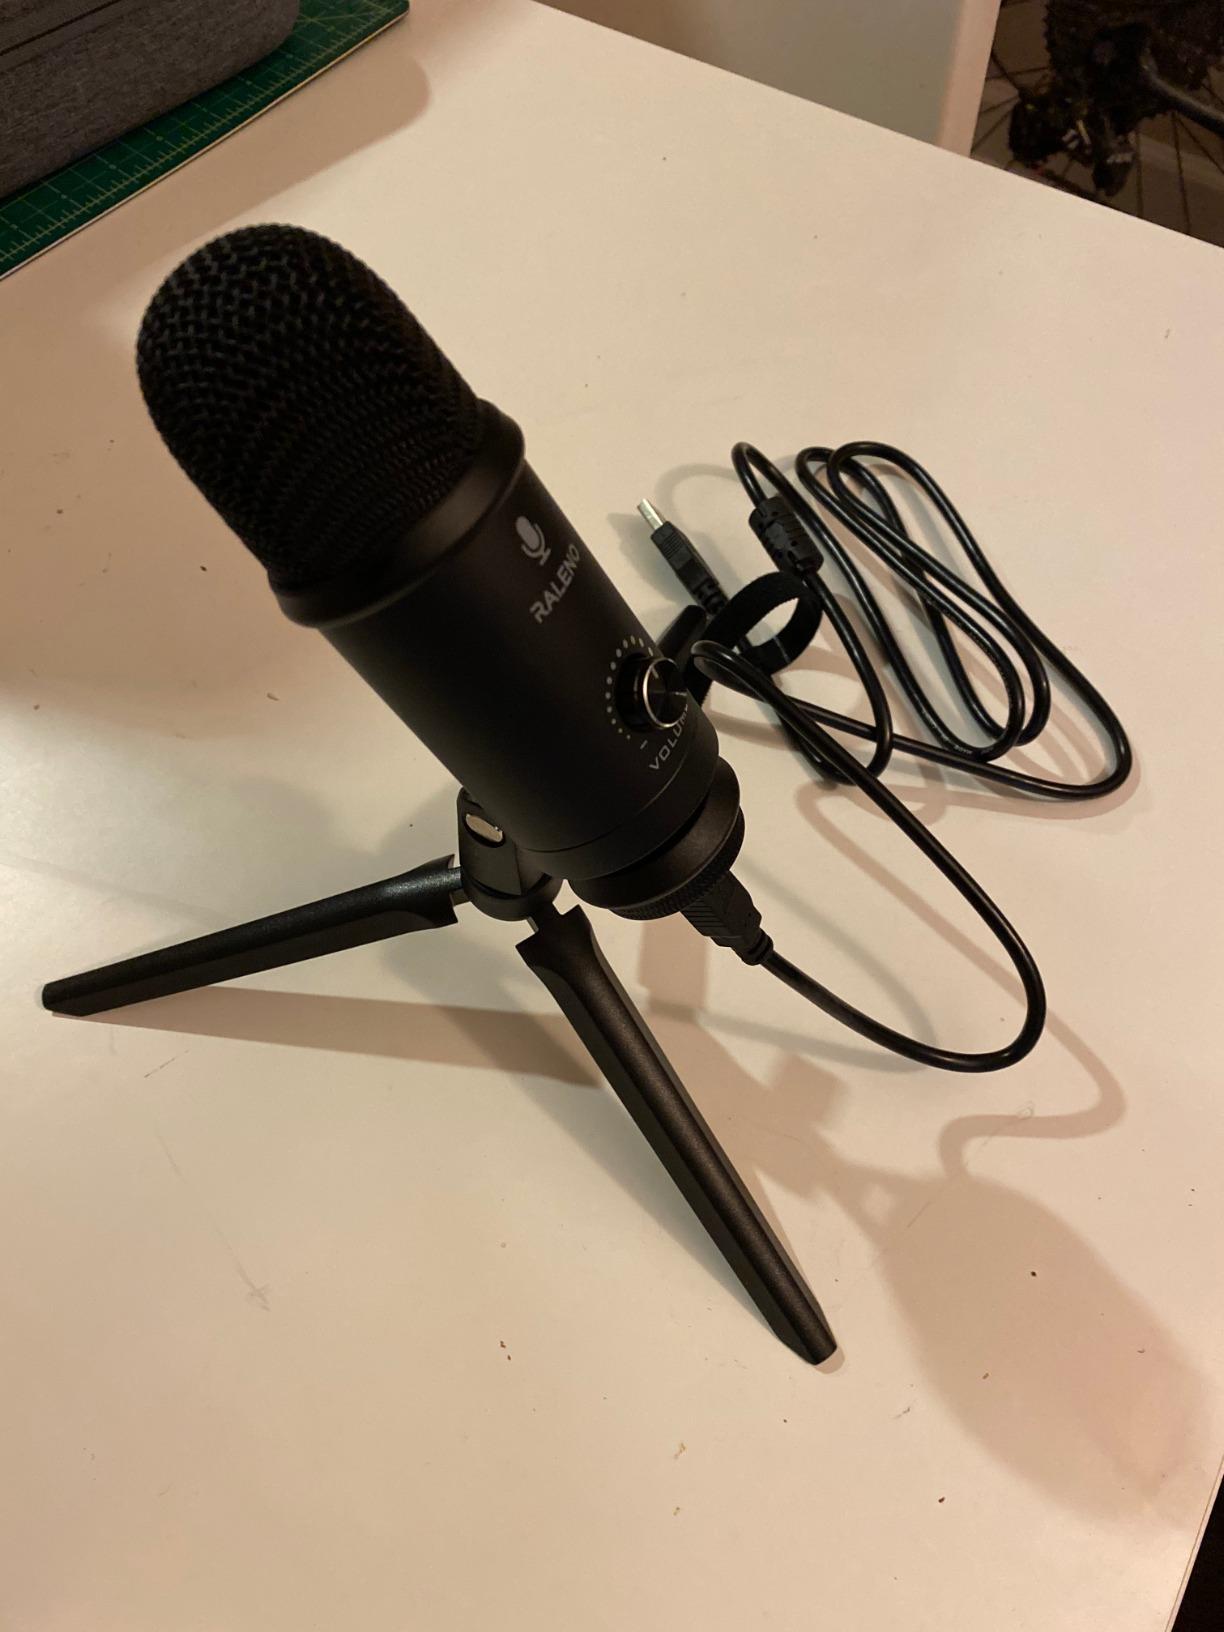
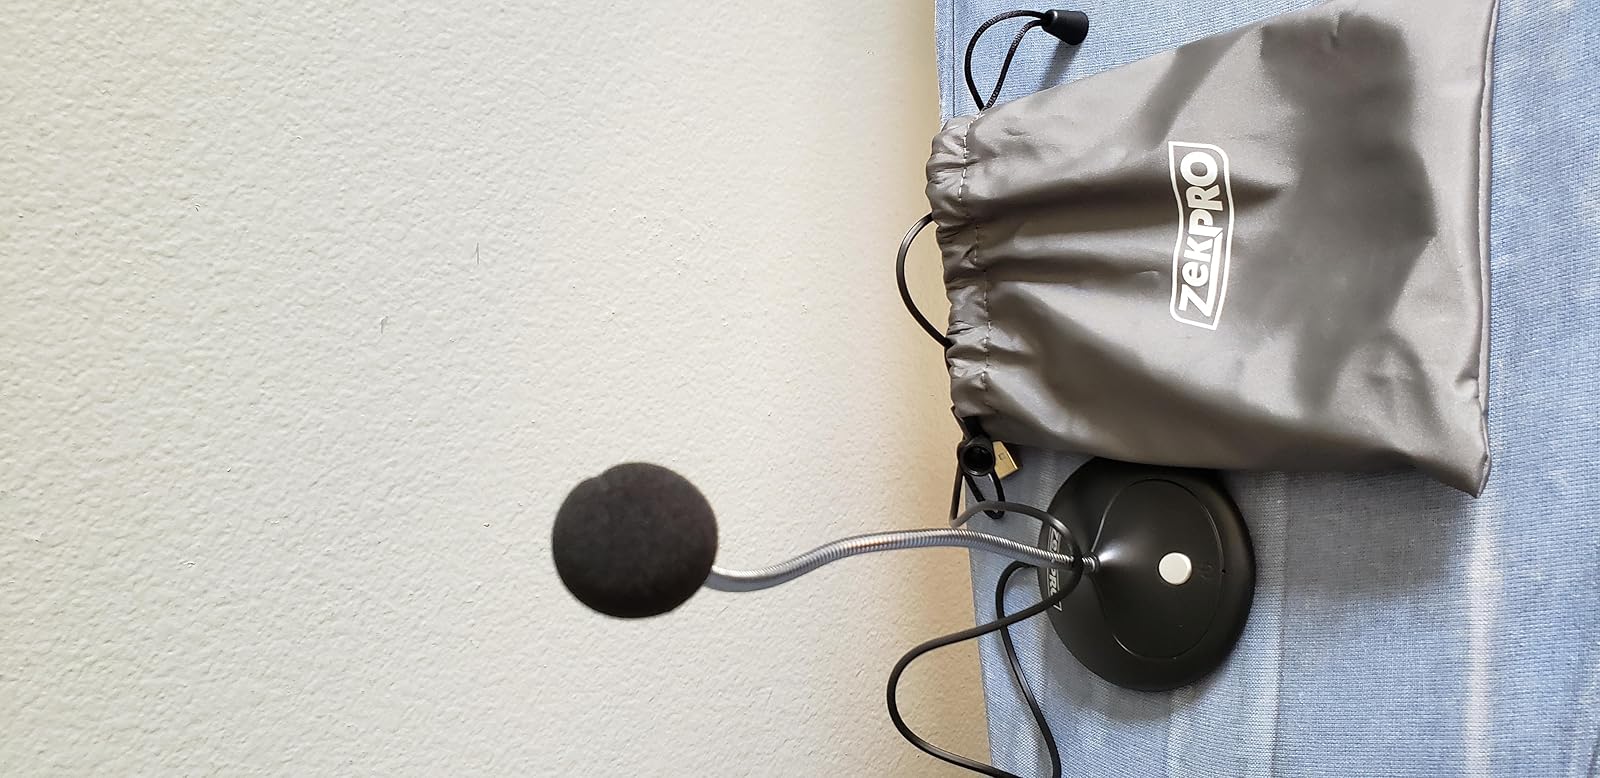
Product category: microphone
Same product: no